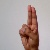
The image shows a hand gesture representing the letter 'U' in Indian Sign Language.